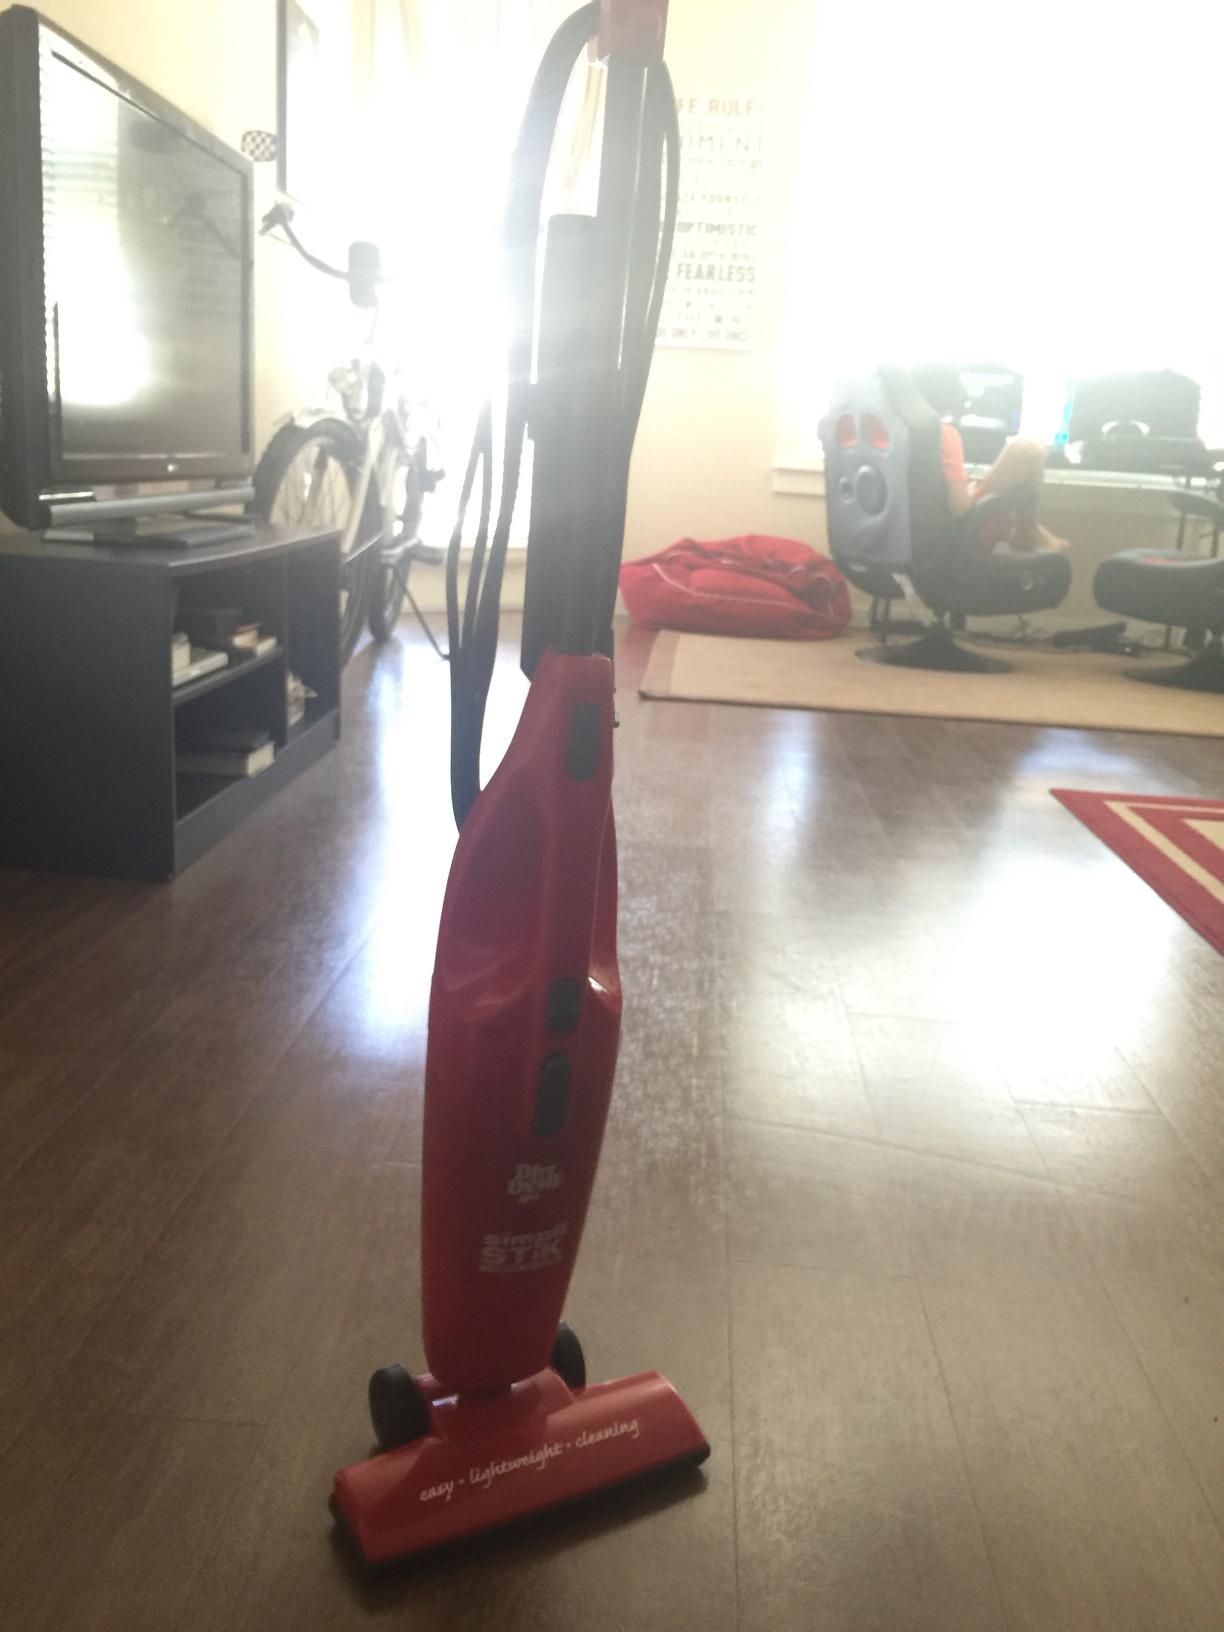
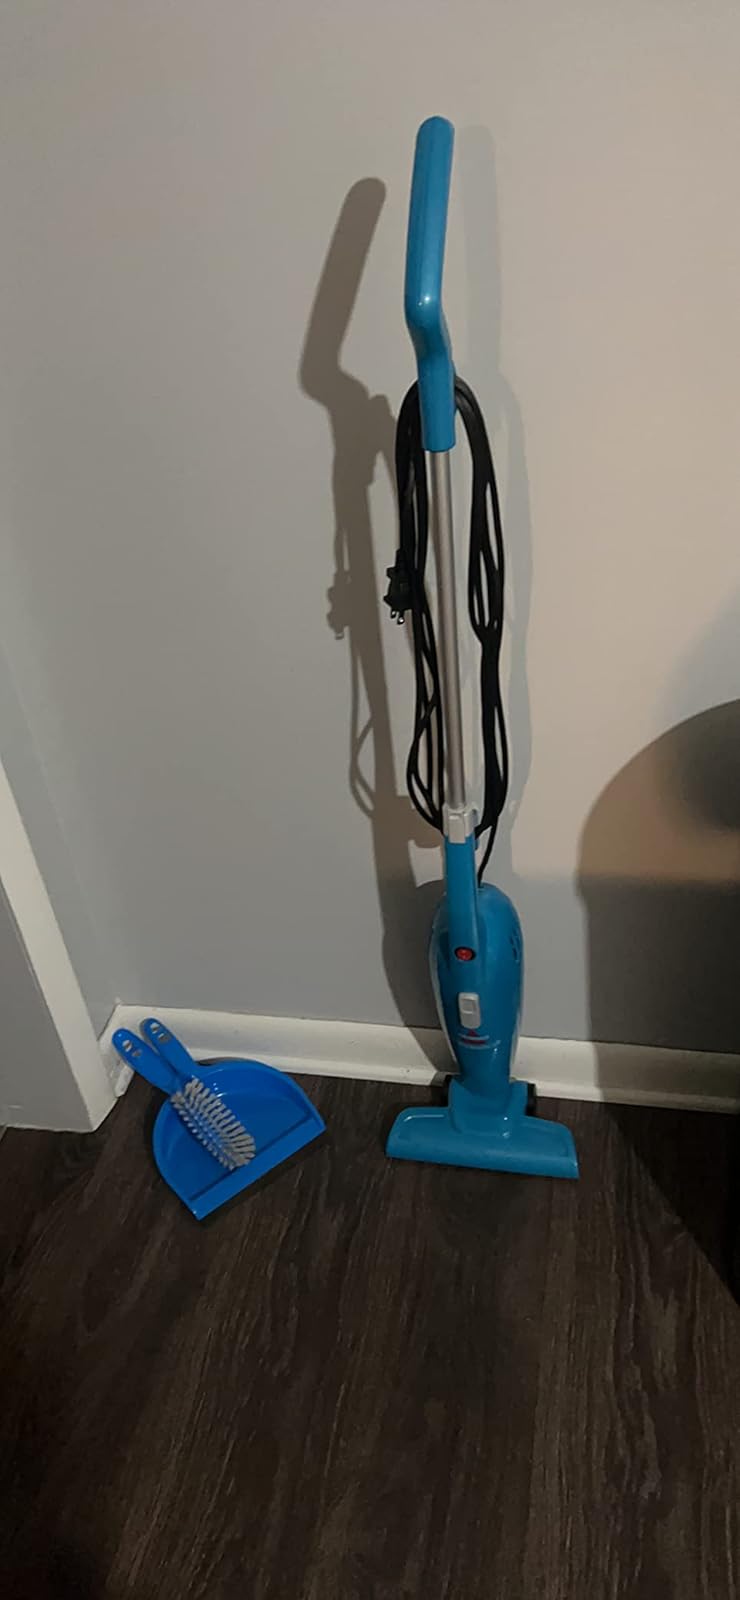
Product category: items_vacuum
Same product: no